Councils of Split

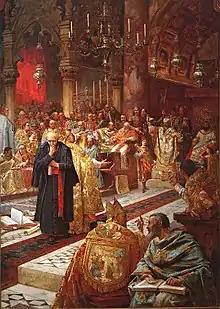
Church council in Split, Celestin Medović

First Church Council of Split was convened by Pope John X in year 925. The main task of this Council was solving issues of the ecclesiastical jurisdiction in the Kingdom of Croatia and the eradication of the Slavic language and the Glagolitic alphabet in the liturgy.